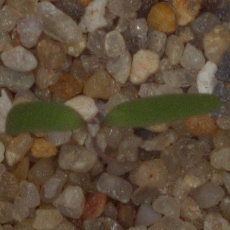
Label: fat_hen